Castiglione (crater)

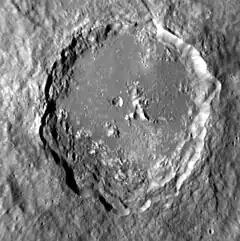
MESSENGER NAC image of Castiglione

Castiglione is a crater on Mercury. Its name was adopted by the International Astronomical Union (IAU) on September 25, 2015. Castiglione is named for the Italian painter Giuseppe Castiglione.